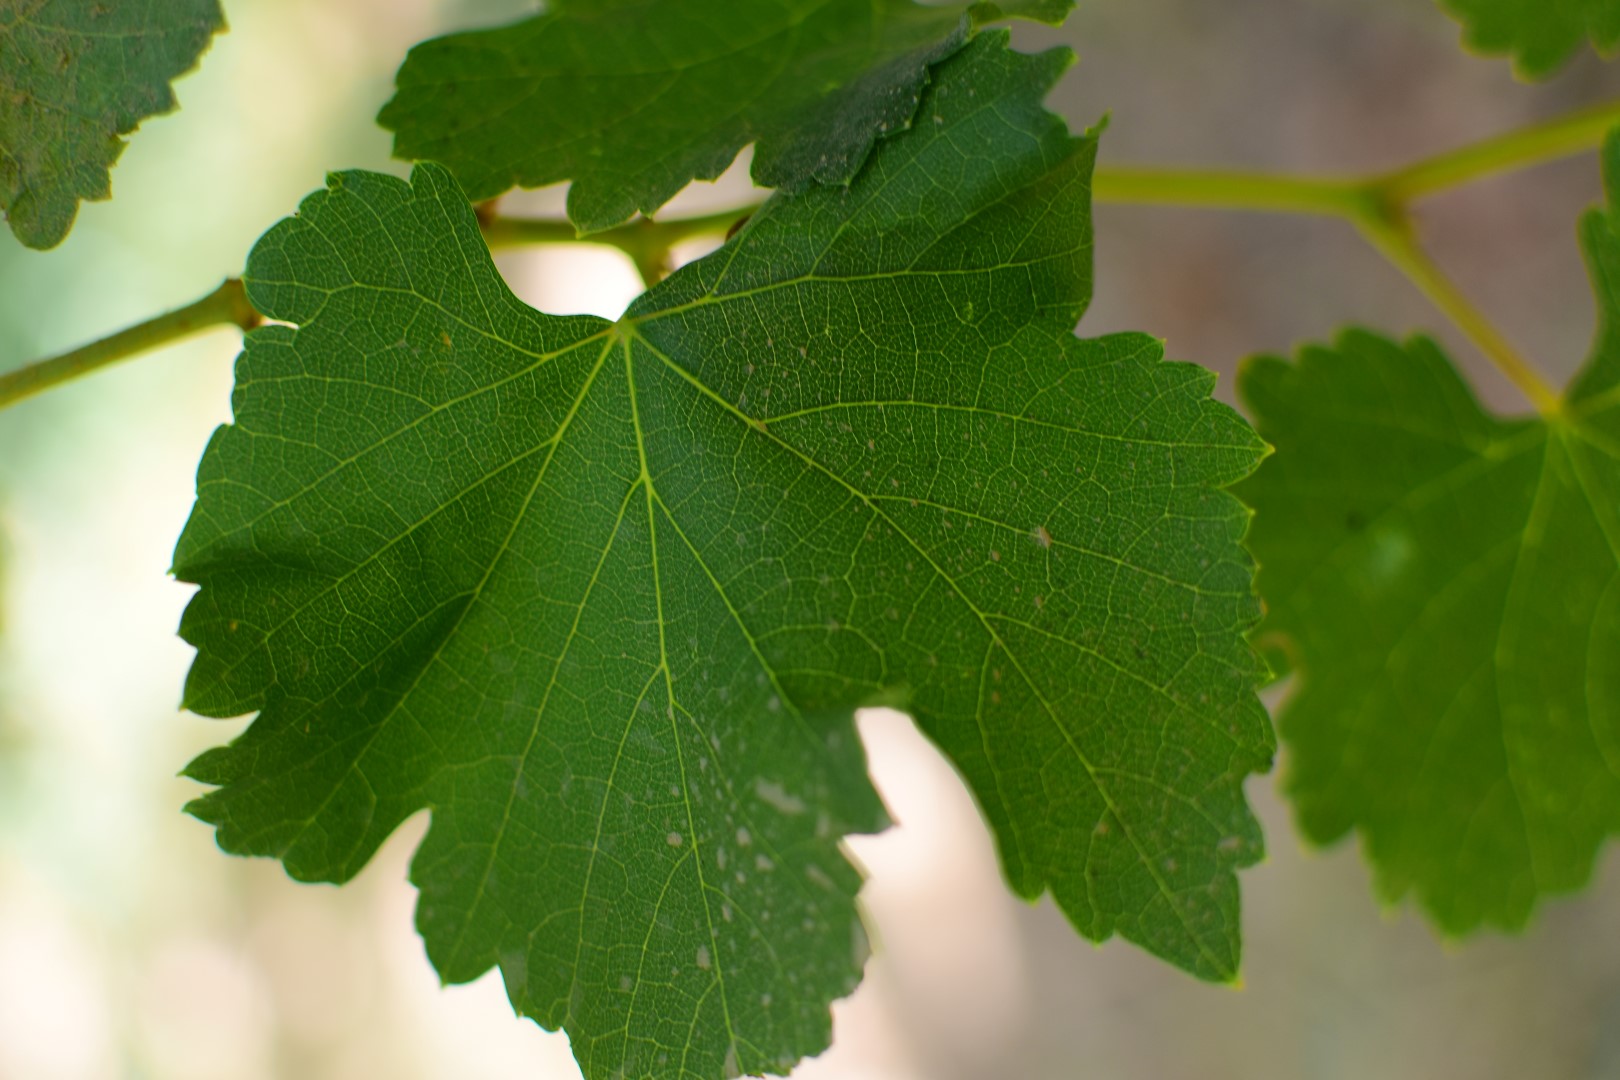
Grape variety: Frinsi